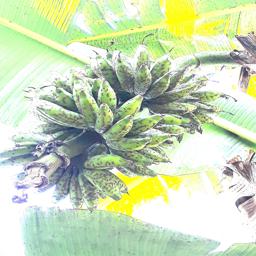
Label: BANANA FRUIT- SCARRING BEETLE